Gina Lollobrigida

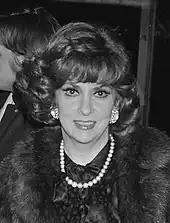
Lollobrigida in 1980

In the mid-1980s, she guest starred in a multi-episode arc on the television series "Falcon Crest" as Francesca Gioberti, a role originally written for Sophia Loren, who had turned it down. For the role, she received a third Golden Globe nomination. She also had a supporting role in the 1985 television miniseries "Deceptions", co-starring with Stefanie Powers. The following year, she appeared as a guest star in the TV series "The Love Boat".